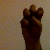
The image shows a hand gesture representing the letter 'E' in Indian Sign Language.